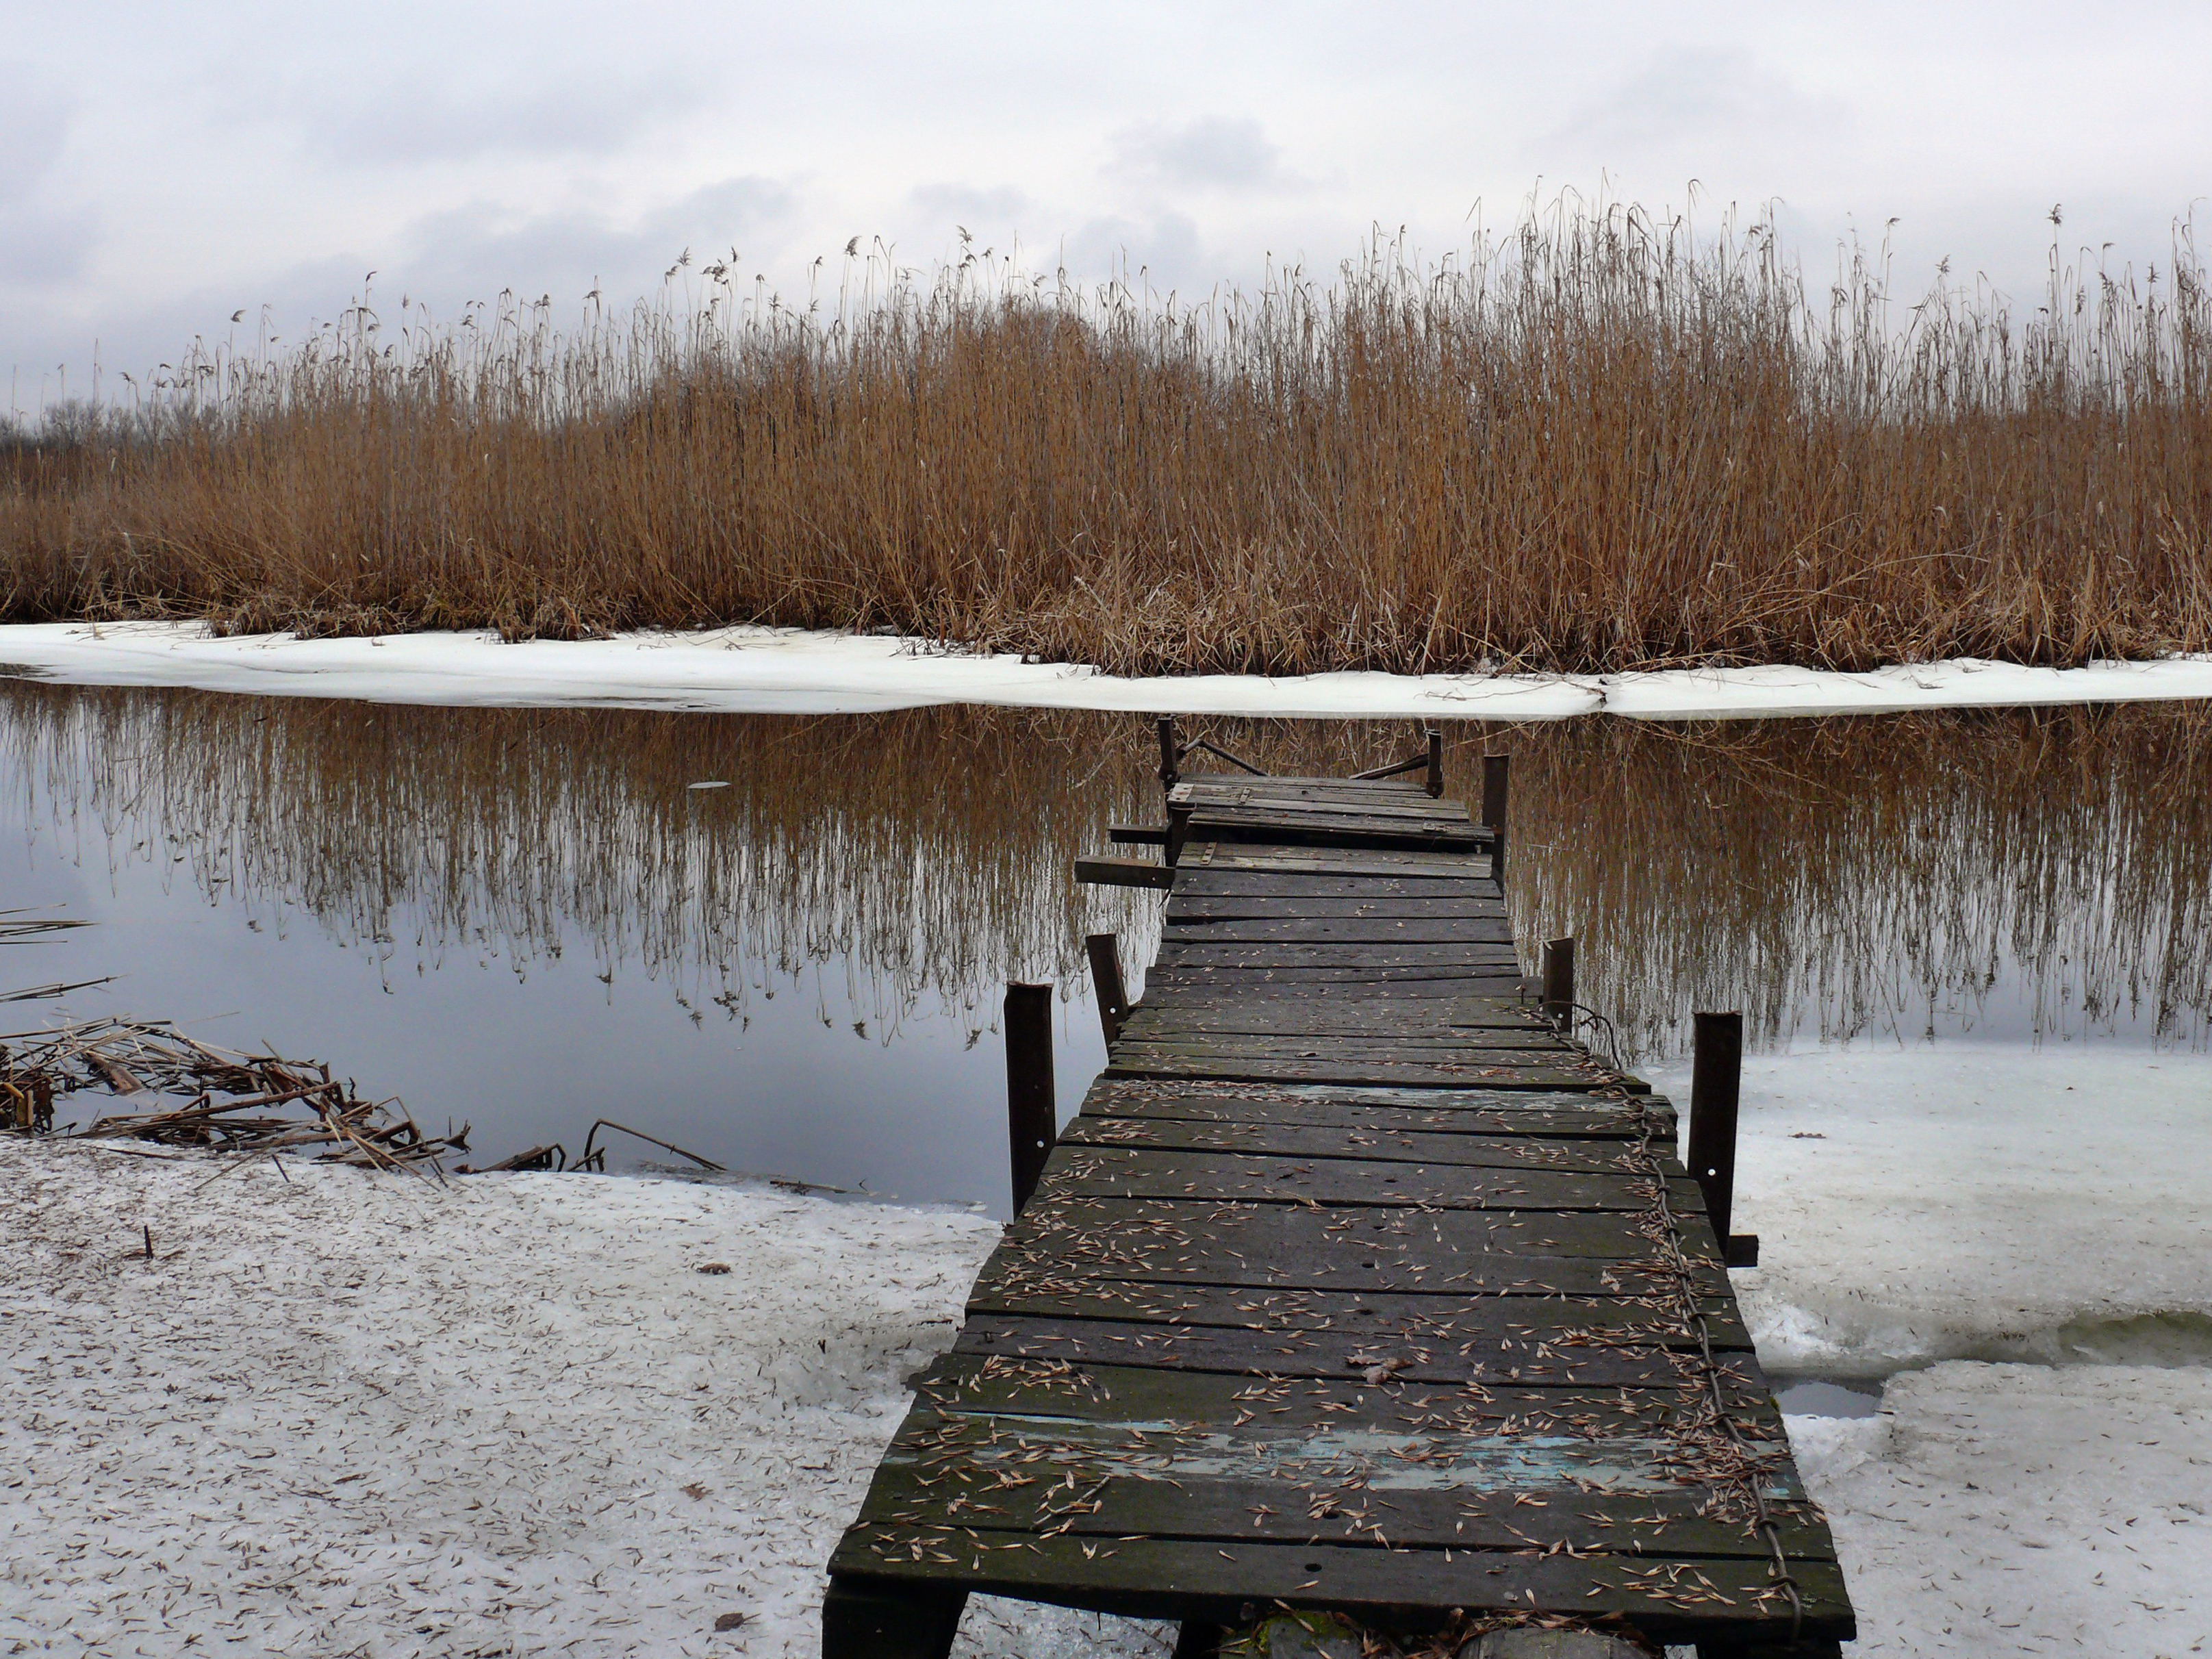
tree, water, nature, marsh, wilderness, snow, cold, winter, dock, wood, morning, shore, lake, river, pond, ice, reflection, autumn, weather, reservoir, season, waterway, wetland, habitat, rural area, natural environment